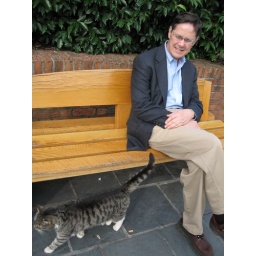
The cat that hangs out in the castle courtyard gives Dad the pass by